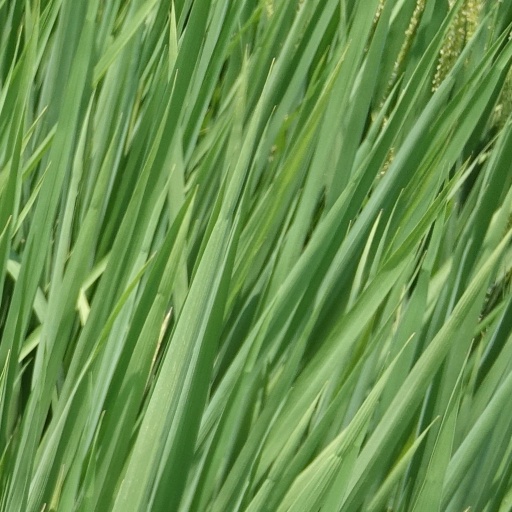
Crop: rice